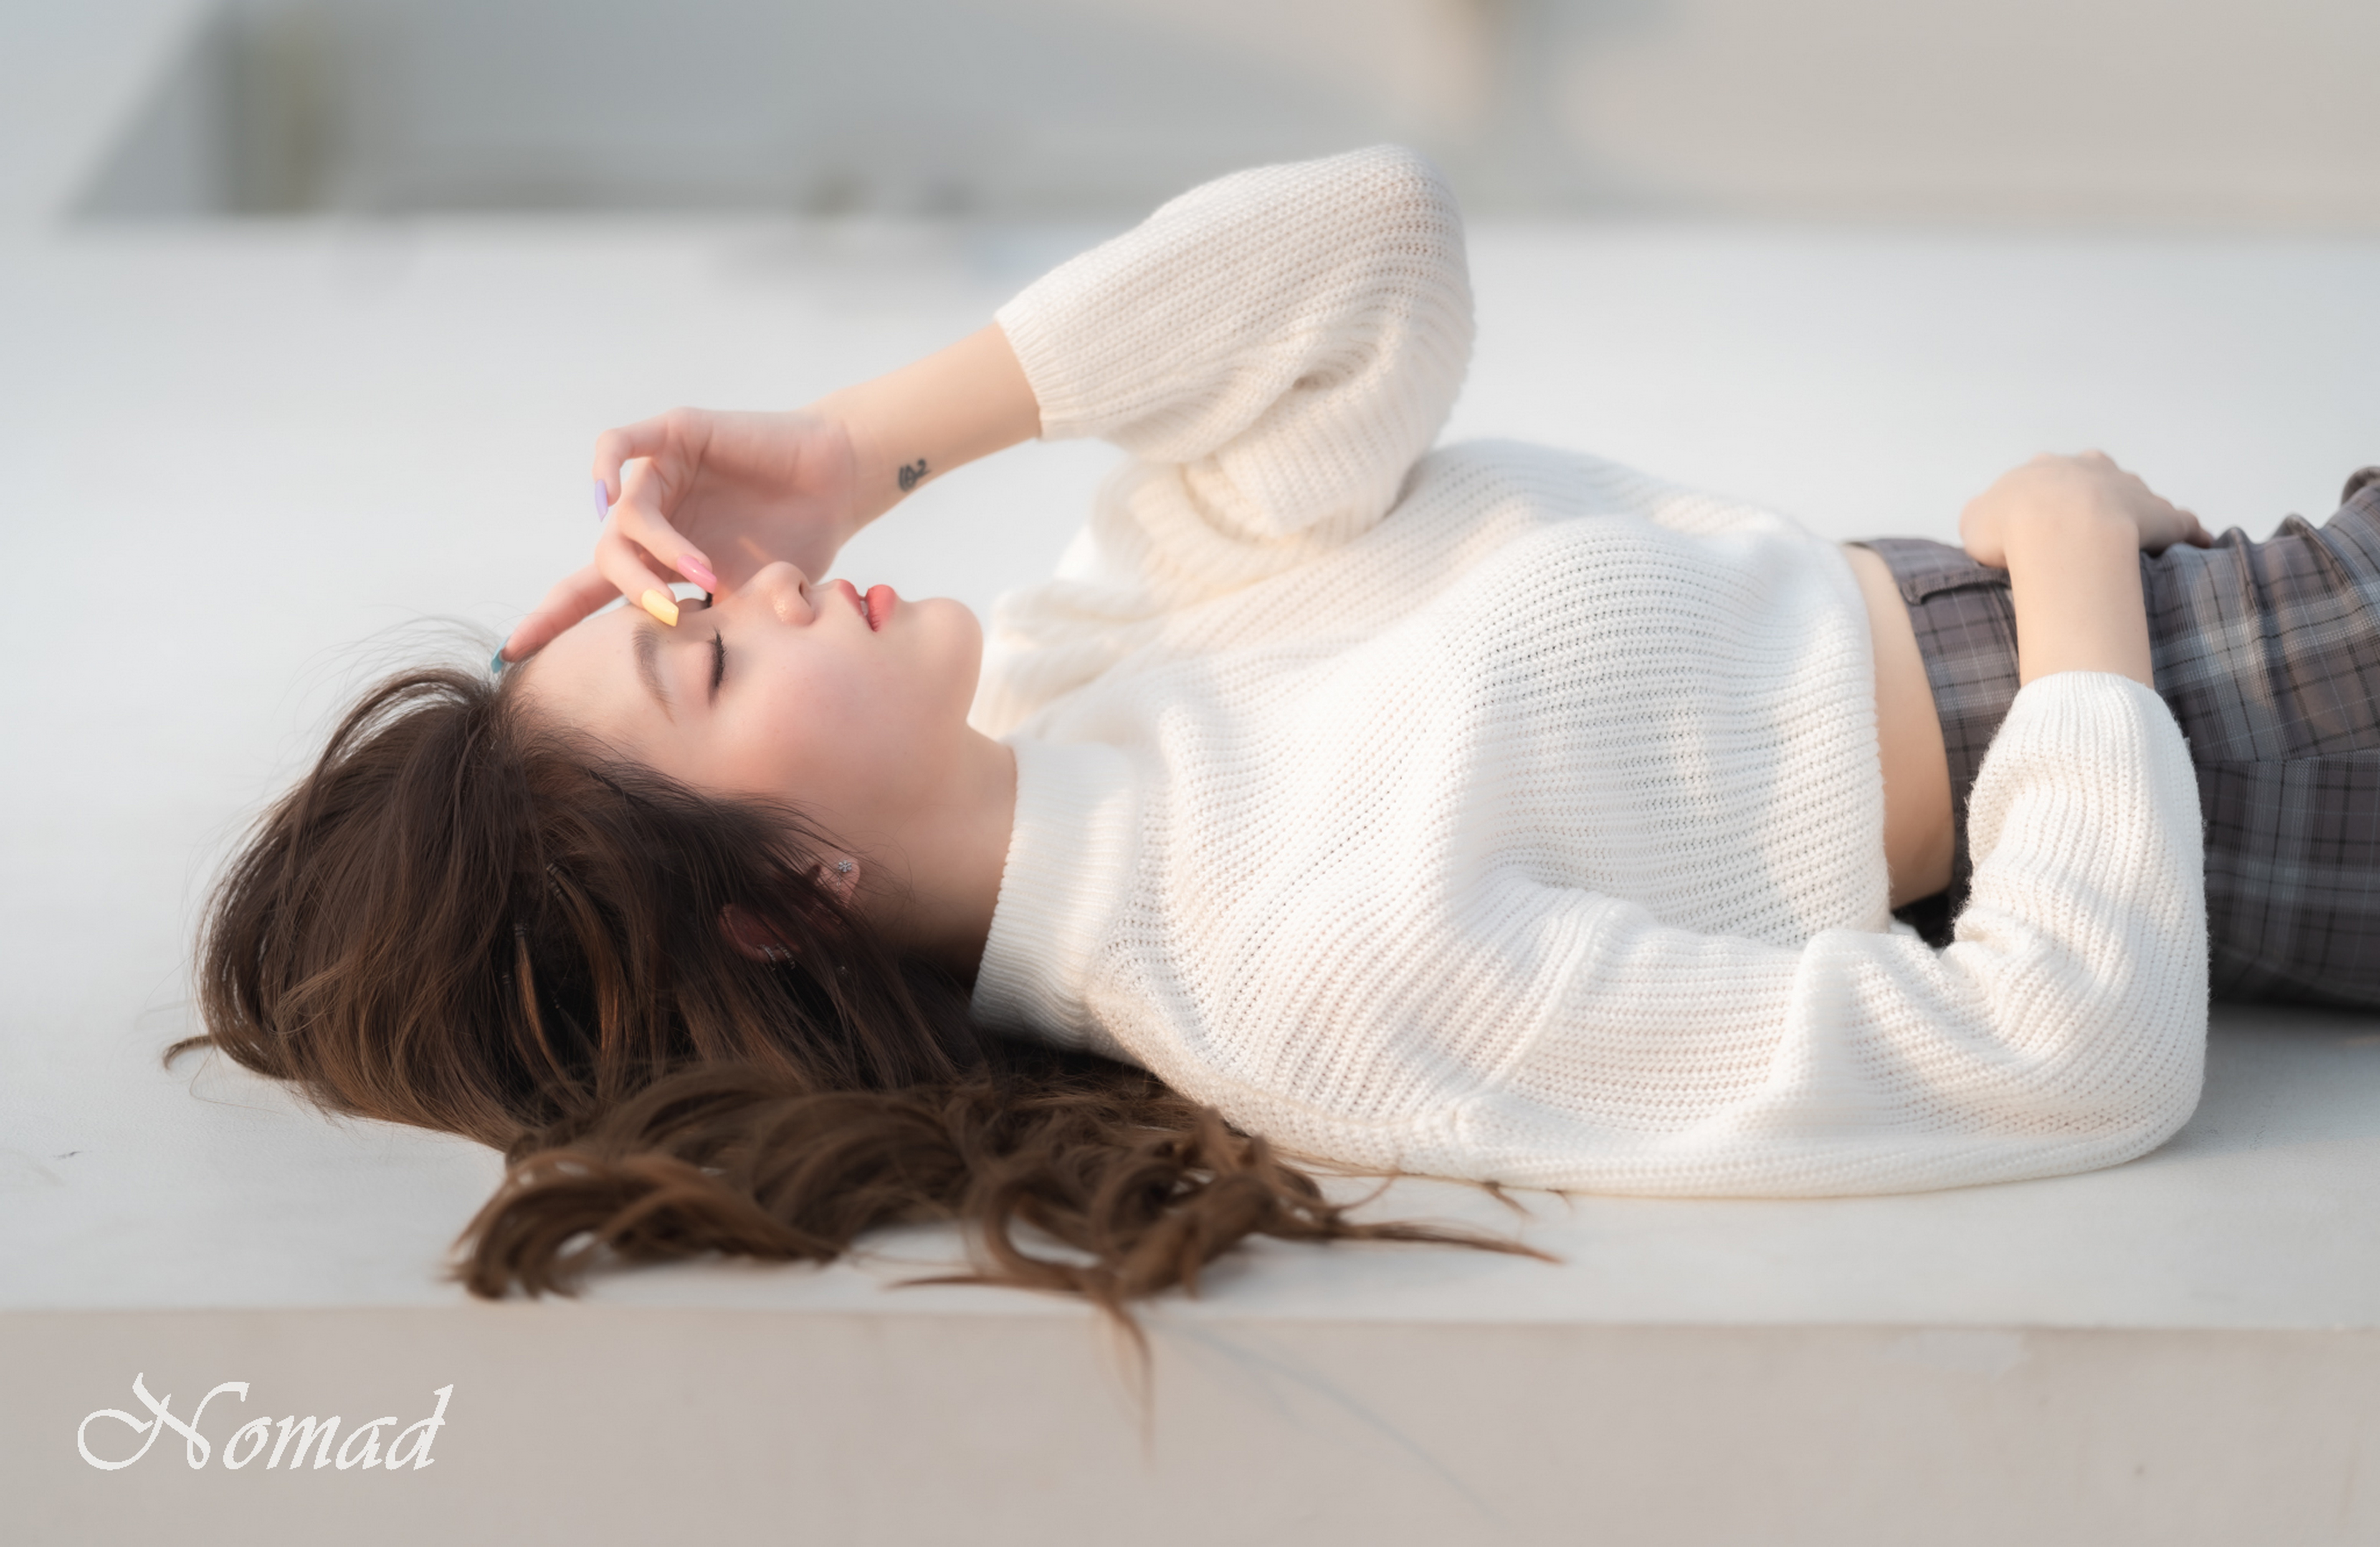
women, lady, model, person, photography, wallpaper, asian, hairstyle, skin, joint, wrist, fashion, beauty, eyelash, knee, long hair, fashion model, plaid, tartan, blond, brown hair, photo shoot, fashion design, woolen, wool, ankle, sweater